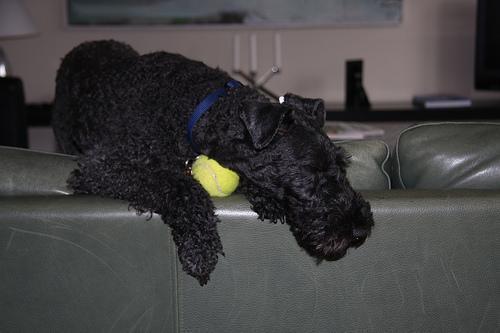
Kerry_blue_terrier